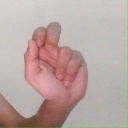
अक्षर: ढ